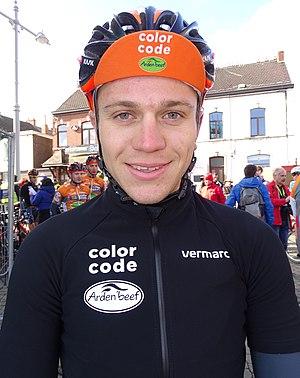
Reportage réalisé le mercredi 2 mars à l'occasion du départ du Samyn des Dames 2016 et du Samyn 2016 à Quaregnon, Belgique.
La saison 2016 de l'équipe cycliste Color Code-Arden'Beef est la cinquième de cette équipe.
Lionel Taminiaux, né le 21 mai 1996 à Ottignies, est un coureur cycliste belge, membre de l'équipe Bingoal-Wallonie Bruxelles.